Question: Please indicate a possible affordance area of the carry_skis that can be used for holding
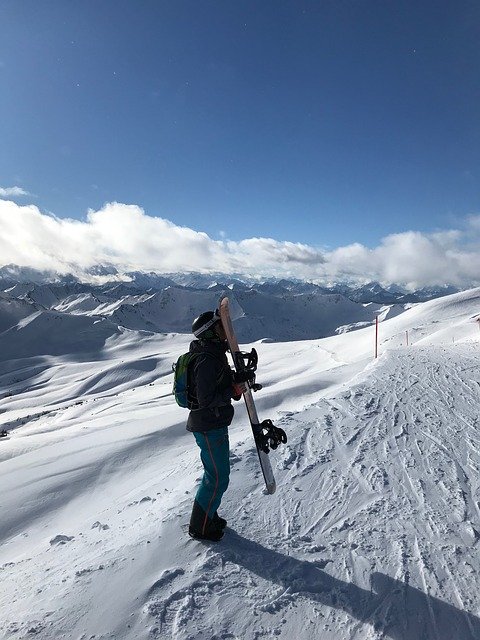
Answer: [217.744, 299.549, 276.692, 495.639]